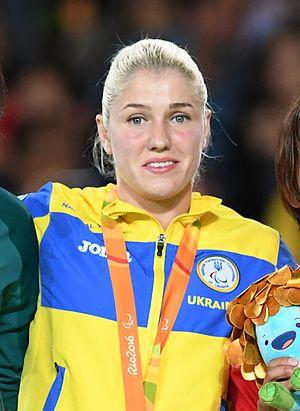
Inna Mikolaevna Cherniak, née le 26 mars 1988 à Zaporijia, est une judokate ukrainienne. Elle est la sœur jumelle de la judokate Maryna Cherniak. Malvoyante, elle concourt aussi bien dans les compétitions pour valides que dans les compétitions handisports.